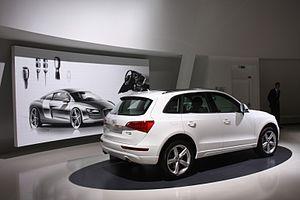
L'Audi Q5 est un SUV compact développé par le constructeur automobile allemand Audi depuis 2008.